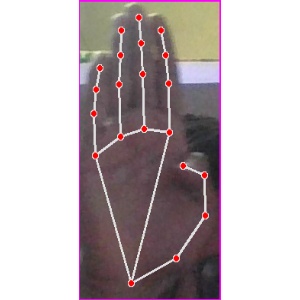
अक्षर: झ